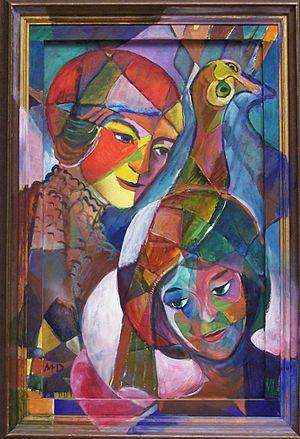
La rêve de Parsifal